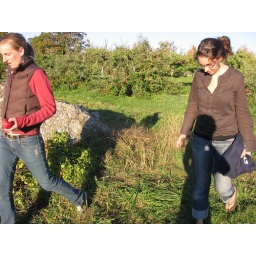
apple orchard up the street from Molly's house in Hancock